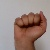
The image shows a hand gesture representing the letter 'A' in Indian Sign Language.